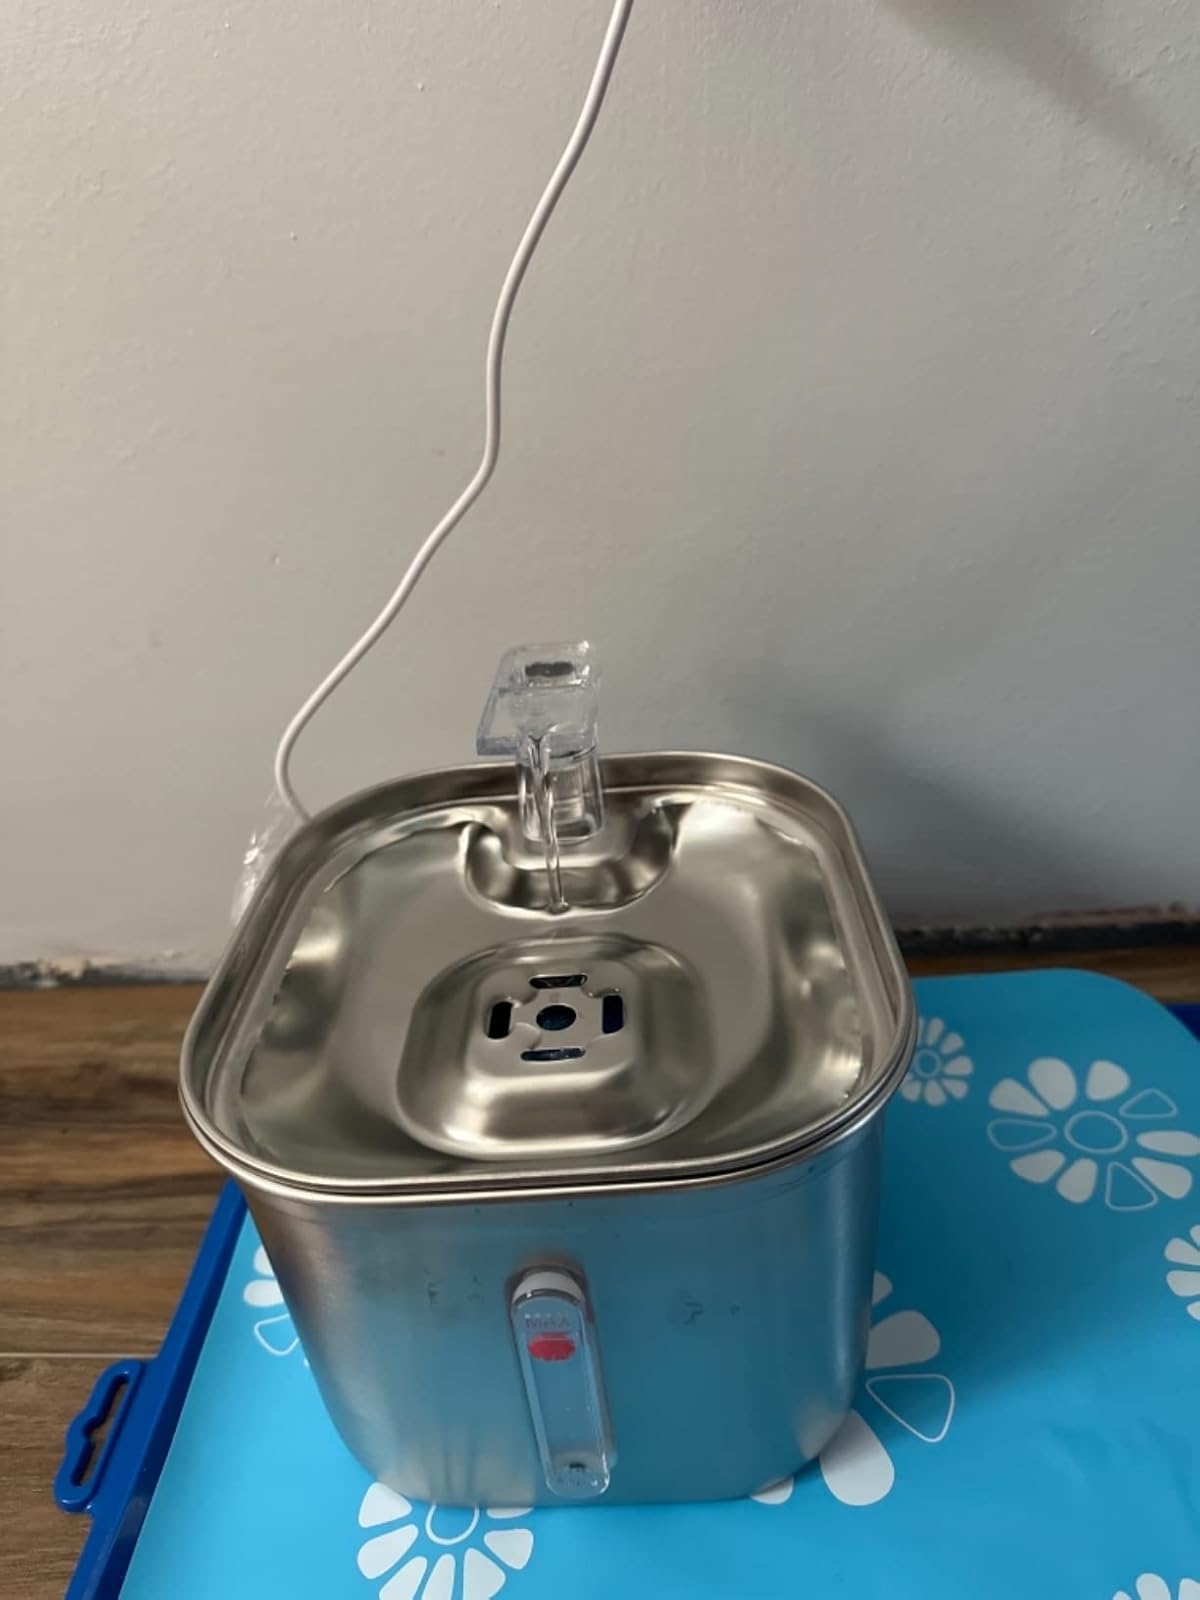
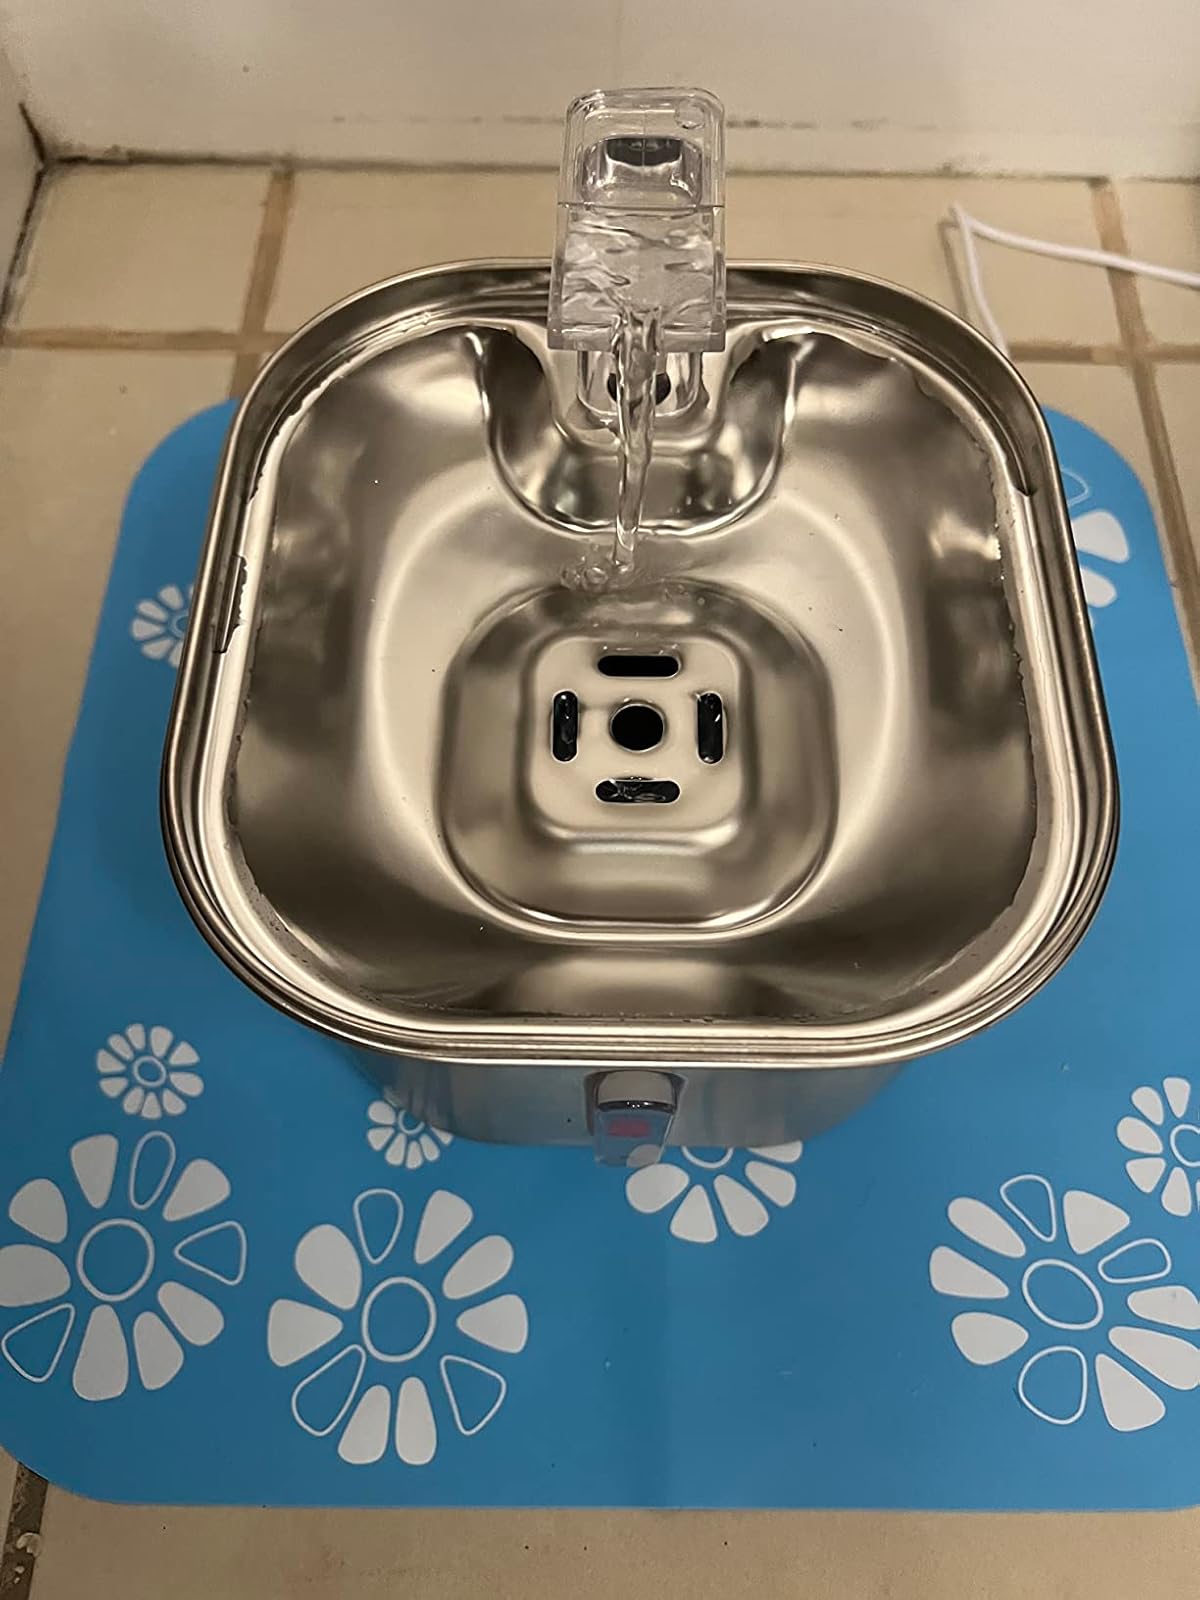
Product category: items_bowl
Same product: yes